Razor

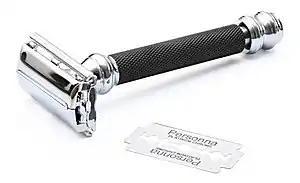
A modern double-edge safety razor and blade

Straight razors were the most common form of shaving before the 20th century and remained common in many countries until the 1950s. Barbers were specially trained to give customers a thorough and quick shave, and a collection of straight razors ready for use was a common sight in most barbershops. Modern-day barbers still keep straight razors, but they use them less often.